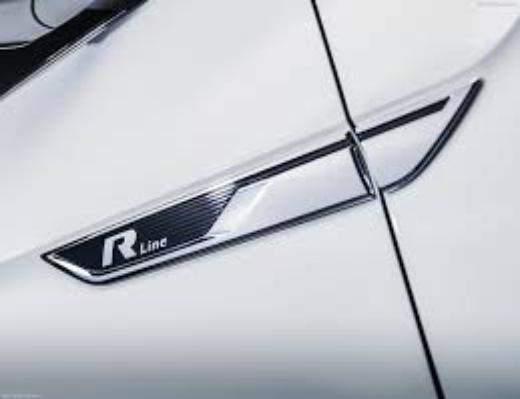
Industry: Transportation